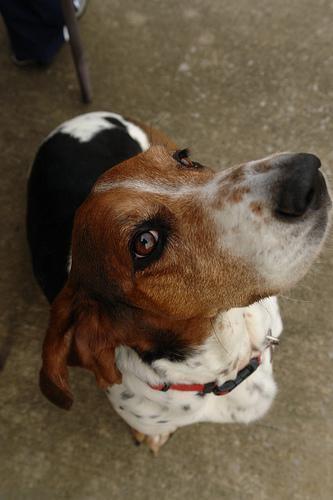
basset hound